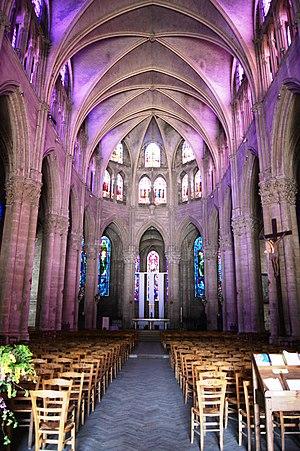
Abbatiale Notre-Dame-des-Ardents et Saint-Pierre - Lagny sur Marne.
L'abbatiale Notre-Dame-des-Ardents-et-Saint-Pierre est une église catholique paroissiale située à Lagny-sur-Marne, dans le département de Seine-et-Marne, en France. C'est l'ancienne église abbatiale de l'abbaye Saint-Pierre de Lagny. Elle a été classée monument historique par arrêté du 12 juillet 1886.